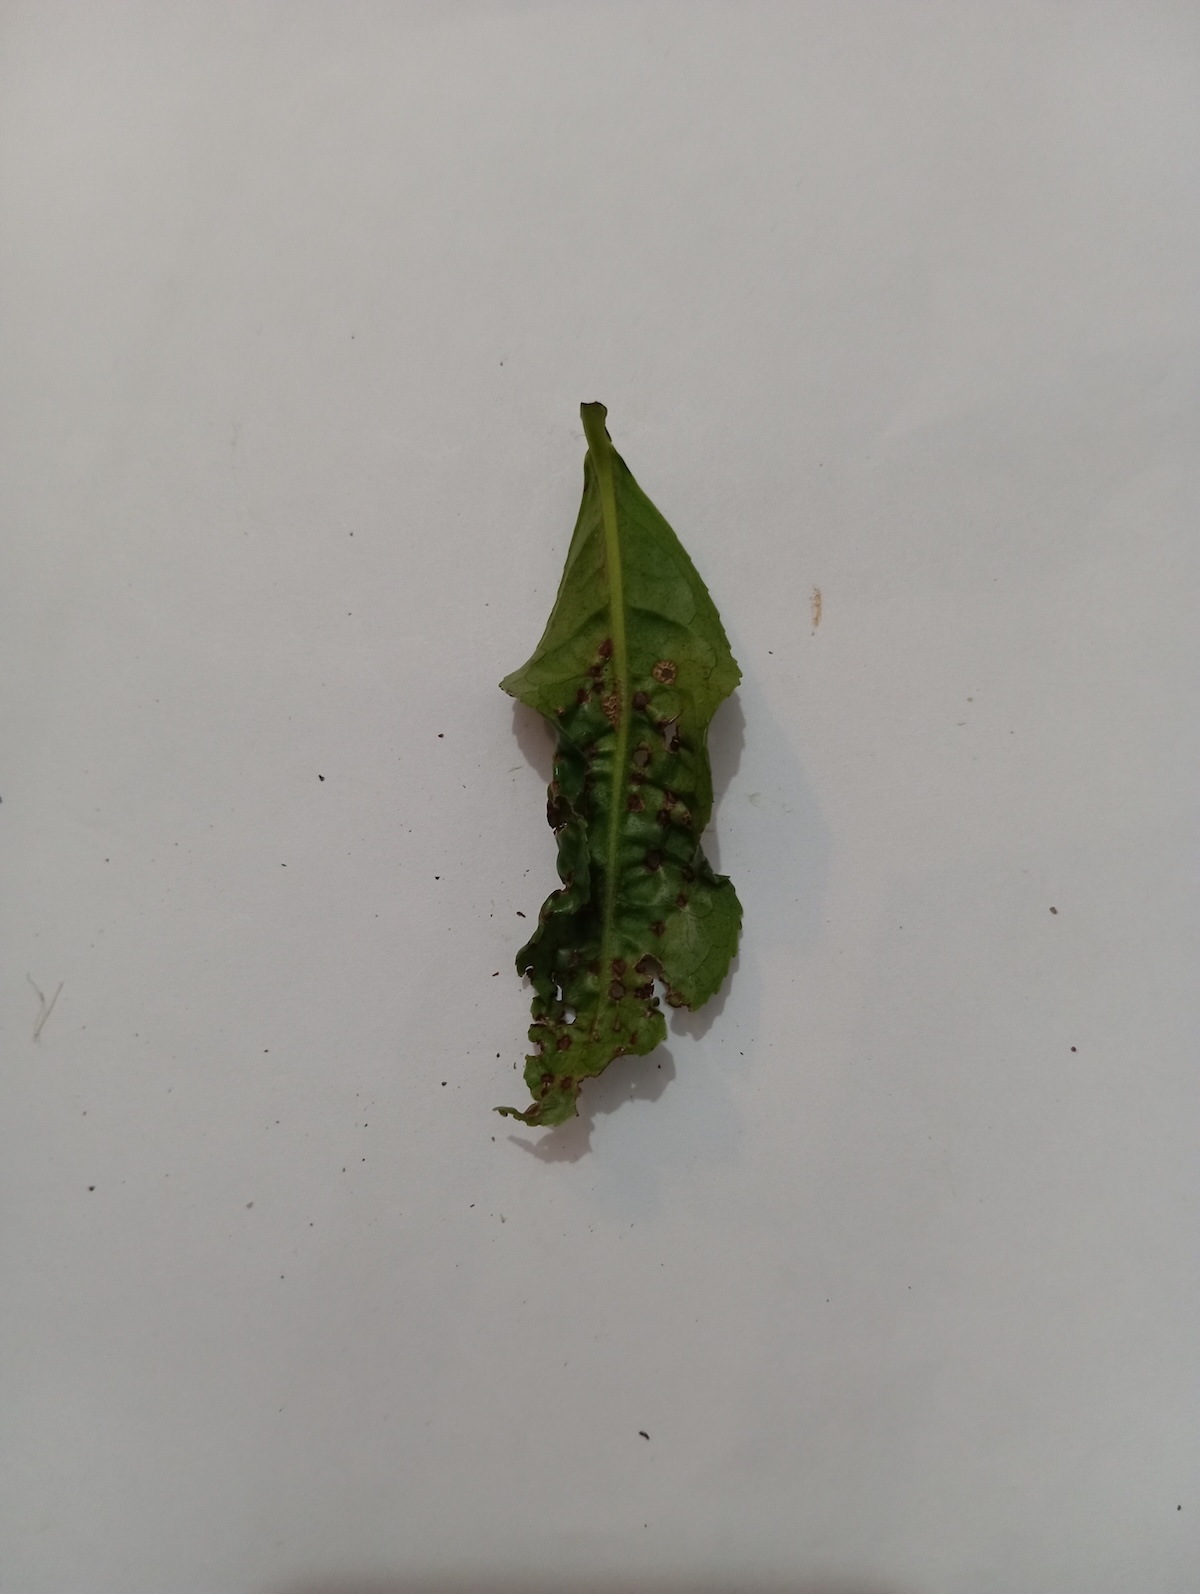
Label: Green mirid bug